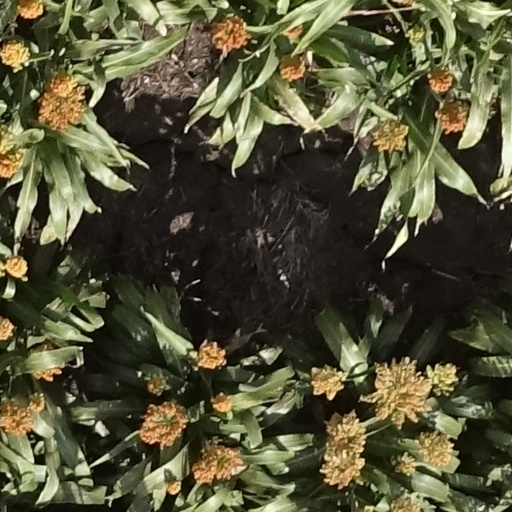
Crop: sorghum